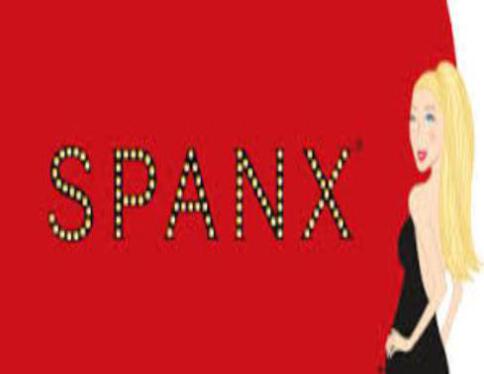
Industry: Clothes